Yellowcake boomtown

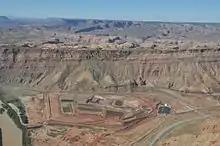
Moab uranium mill tailings pile in 2010

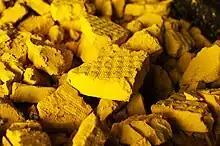
Partially refined Yellowcake uranium oxide

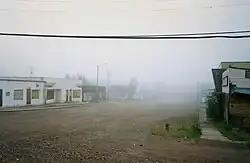
Uranium City, the only building occupied in 2009 on Main Street is the one at front right

A yellowcake boomtown also known as a uranium boomtown, is a town or community that rapidly increases in population and economics due to the discovery of uranium ore-bearing minerals, and the development of uranium mining, milling or enrichment activities. After these activities cease, the town "goes bust" and the population decreases rapidly.